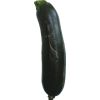
Label: Zucchini dark 1